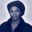
Label: woman